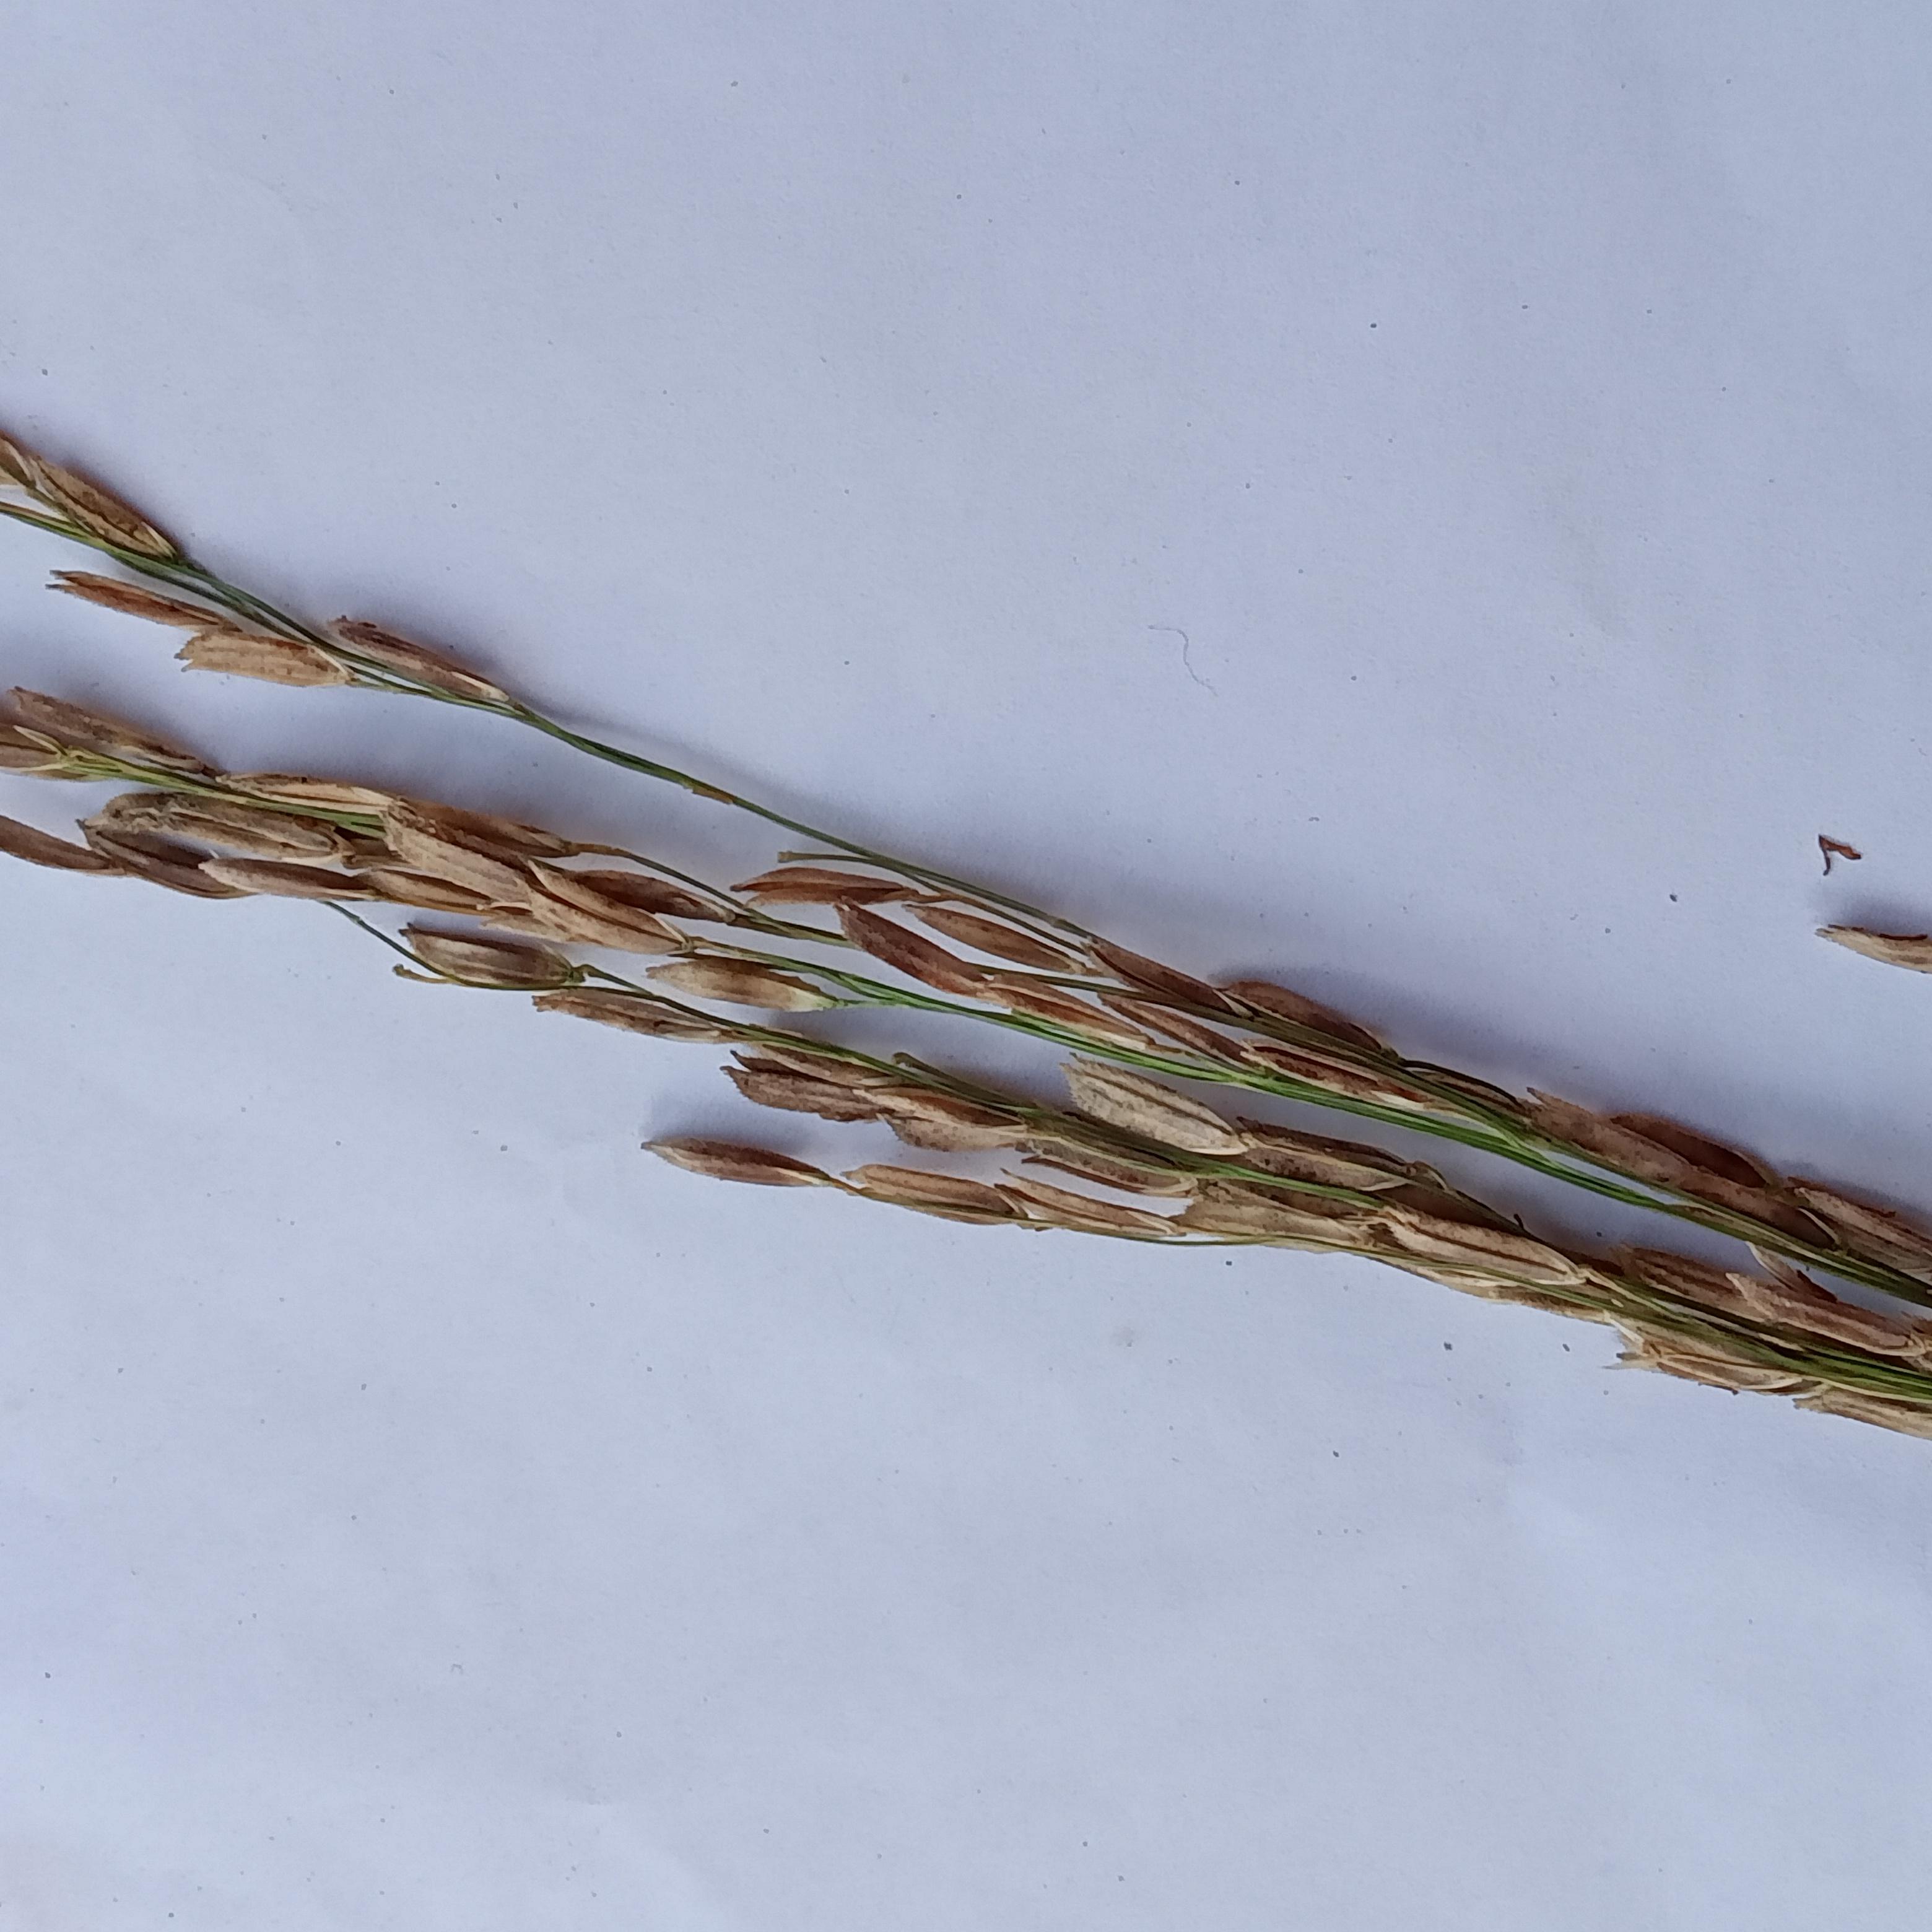
Label: Rice___Neck_Blast